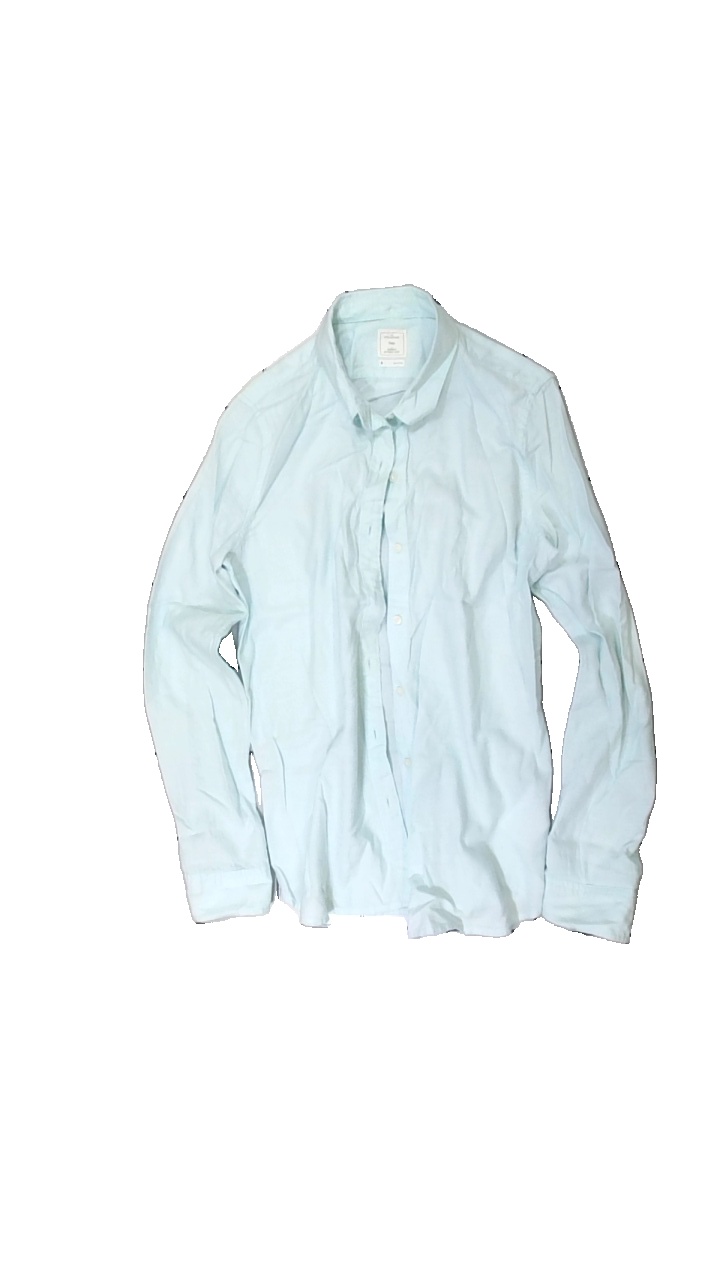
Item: Shirt (Ladies)
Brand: Gap
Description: blå skjorta
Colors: Blue
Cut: Regular
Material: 100% cotton
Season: All
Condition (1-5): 5
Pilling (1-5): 5
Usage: Reuse
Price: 50-100